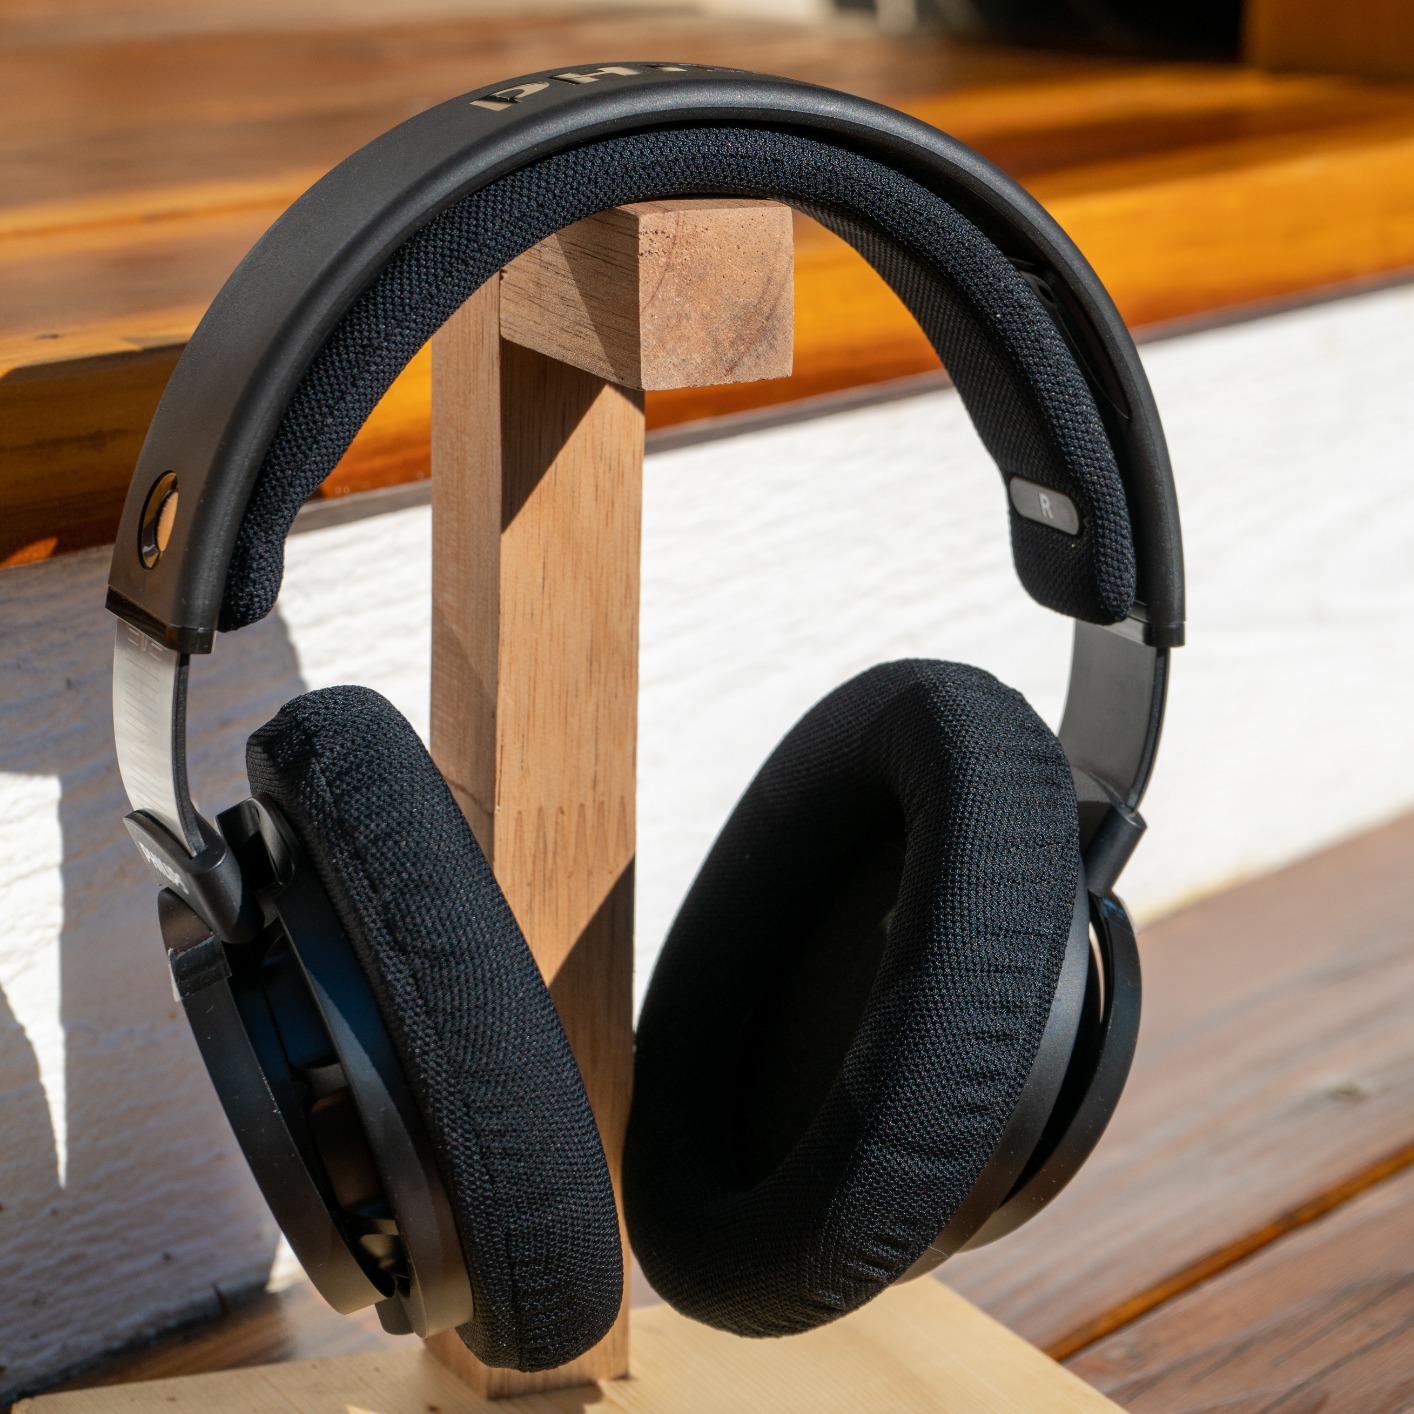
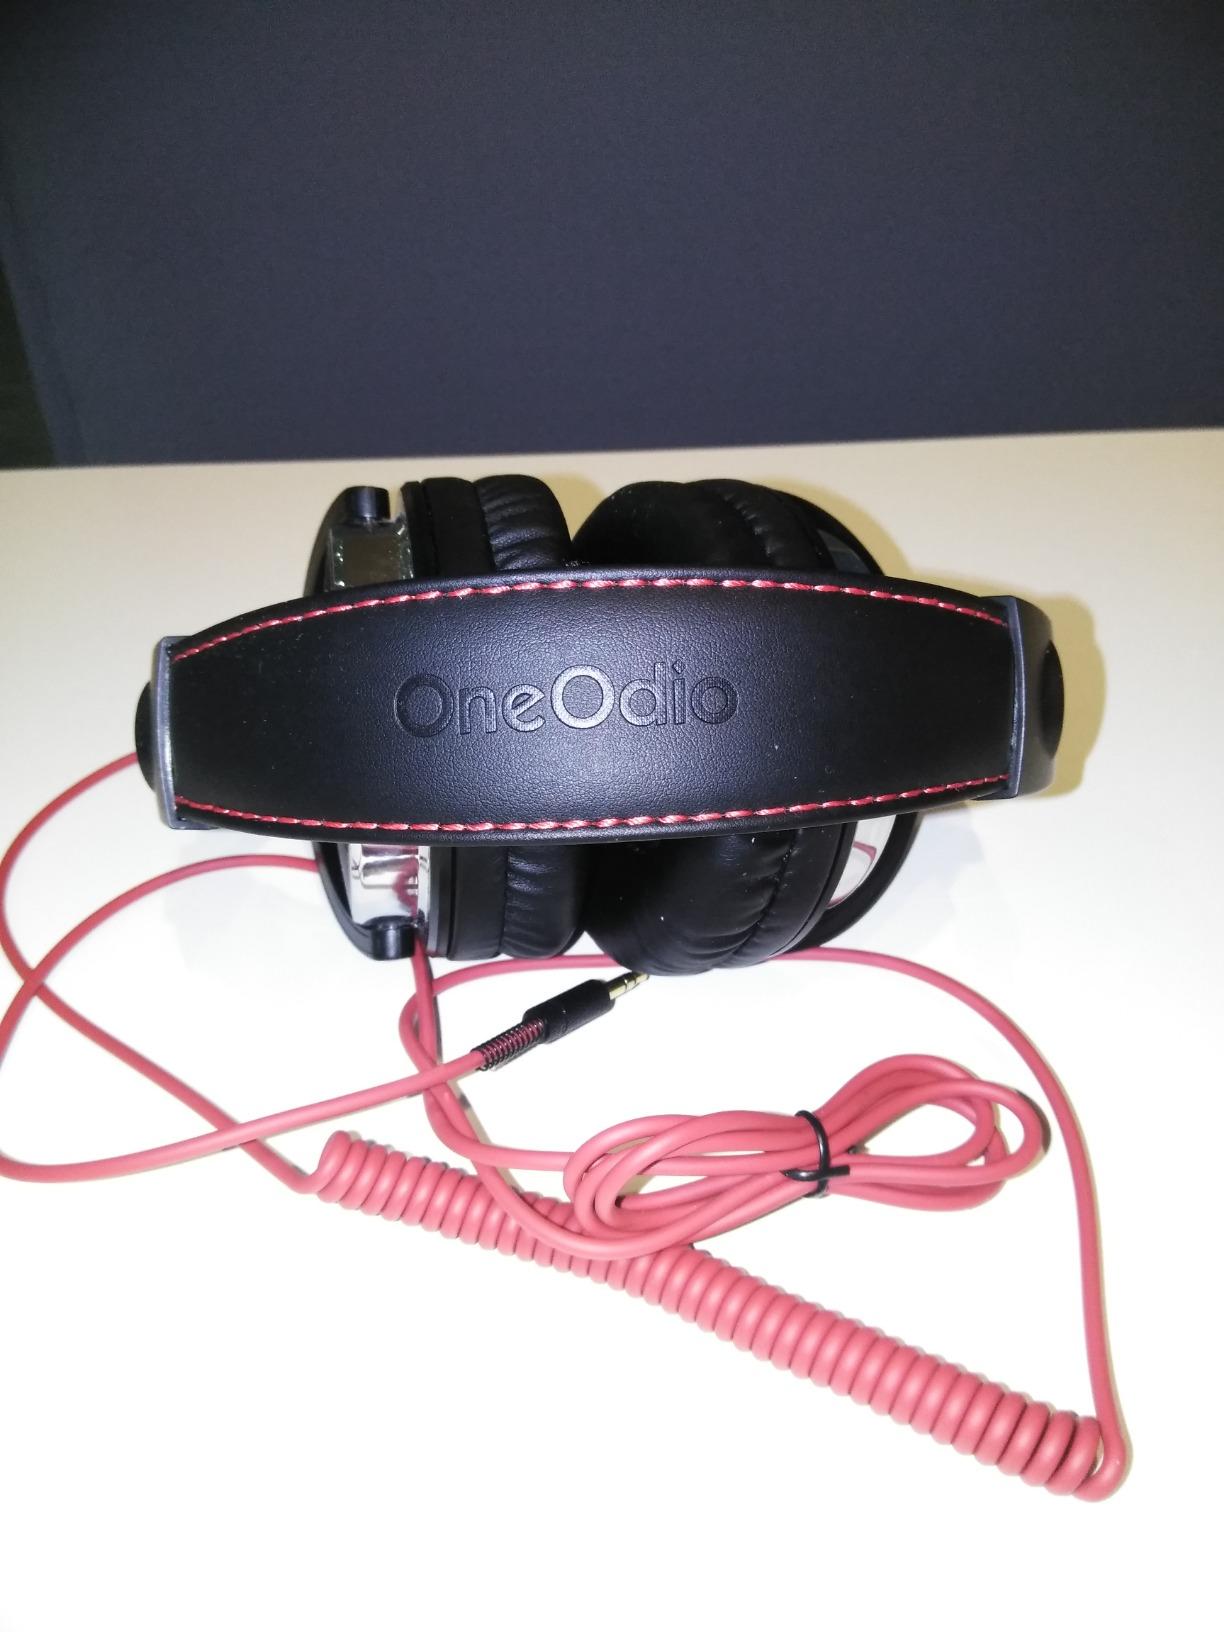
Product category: headphones
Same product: no